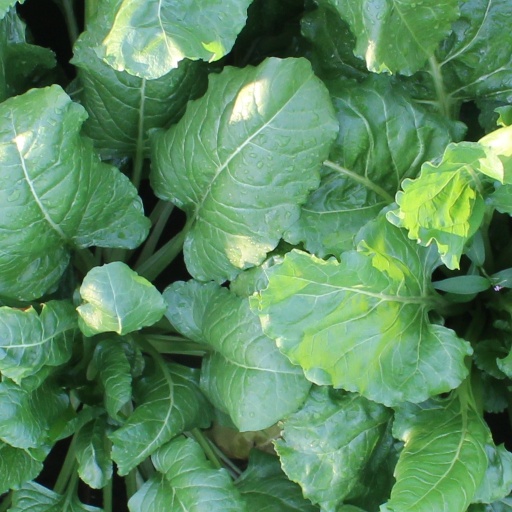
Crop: sugar beet